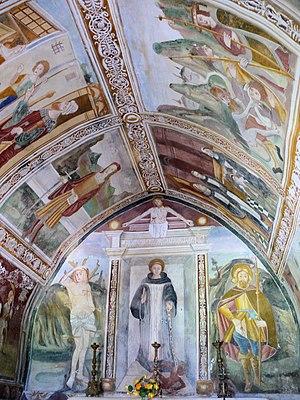
Roure - Chapelle Saint-Sébastien - Décoration intérieure
Les peintres primitifs niçois sont les peintres originaires du Pays niçois, territoire successivement dominé par les comtes de Provence et par les ducs de Savoie à partir de 1388, ou du Piémont ayant exercé leur art dans le comté de Nice ou dans le Piémont proche, territoires qui faisaient partie, au XVᵉ siècle et XVIᵉ siècle, des États de Savoie.
La chapelle Saint-Sébastien est une chapelle catholique située à Roure, en France.
La liste qui suit présente les édifices du département des Alpes-Maritimes protégés au titre des monuments historiques et répertoriés dans la base Mérimée du ministère français de la Culture, à l'exception de ceux des communes de Nice et Grasse présentés respectivement dans la liste des monuments historiques de Nice et dans la liste des monuments historiques de Grasse. Les édifices de la commune de Cannes sont également présentés dans la liste des monuments historiques de Cannes.